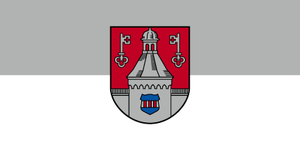
Jaunpils est un novads de Lettonie, situé dans la région de Zemgale. En 2009, sa population est de 2 814 habitants.